Describe the emotion expressed in this image:  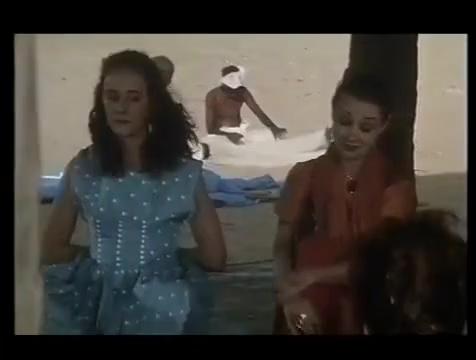
This person displays Fear, valence and arousal with low intensity.